Egg substitutes

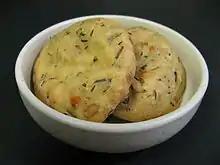
Tofu may be used for creating egg-like dishes.

Simple homemade egg substitutes can be made using many different ingredients, depending on which aspect(s) of an egg must be replicated. Some commonly used substitutes are tofu, various fruit purées, potato starch, mashed potato, baking powder, ground seeds (especially flax and chia), chickpea flour, and plant milk.